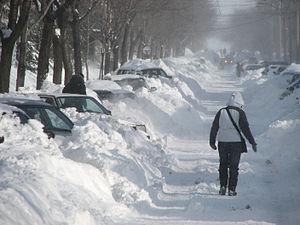
Lendemain de tempête de neige à Montréal, rue de La Roche (Petite-Patrie)
Avec une durée de près de cinq mois, l'hiver canadien est une composante incontournable de l'art de vivre au Québec.
Cet article traite des événements qui se sont produits durant l'année 2008 au Québec.